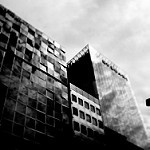
Label: B & W